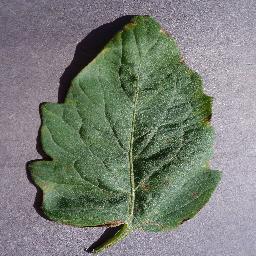
Label: Tomato___Target_Spot